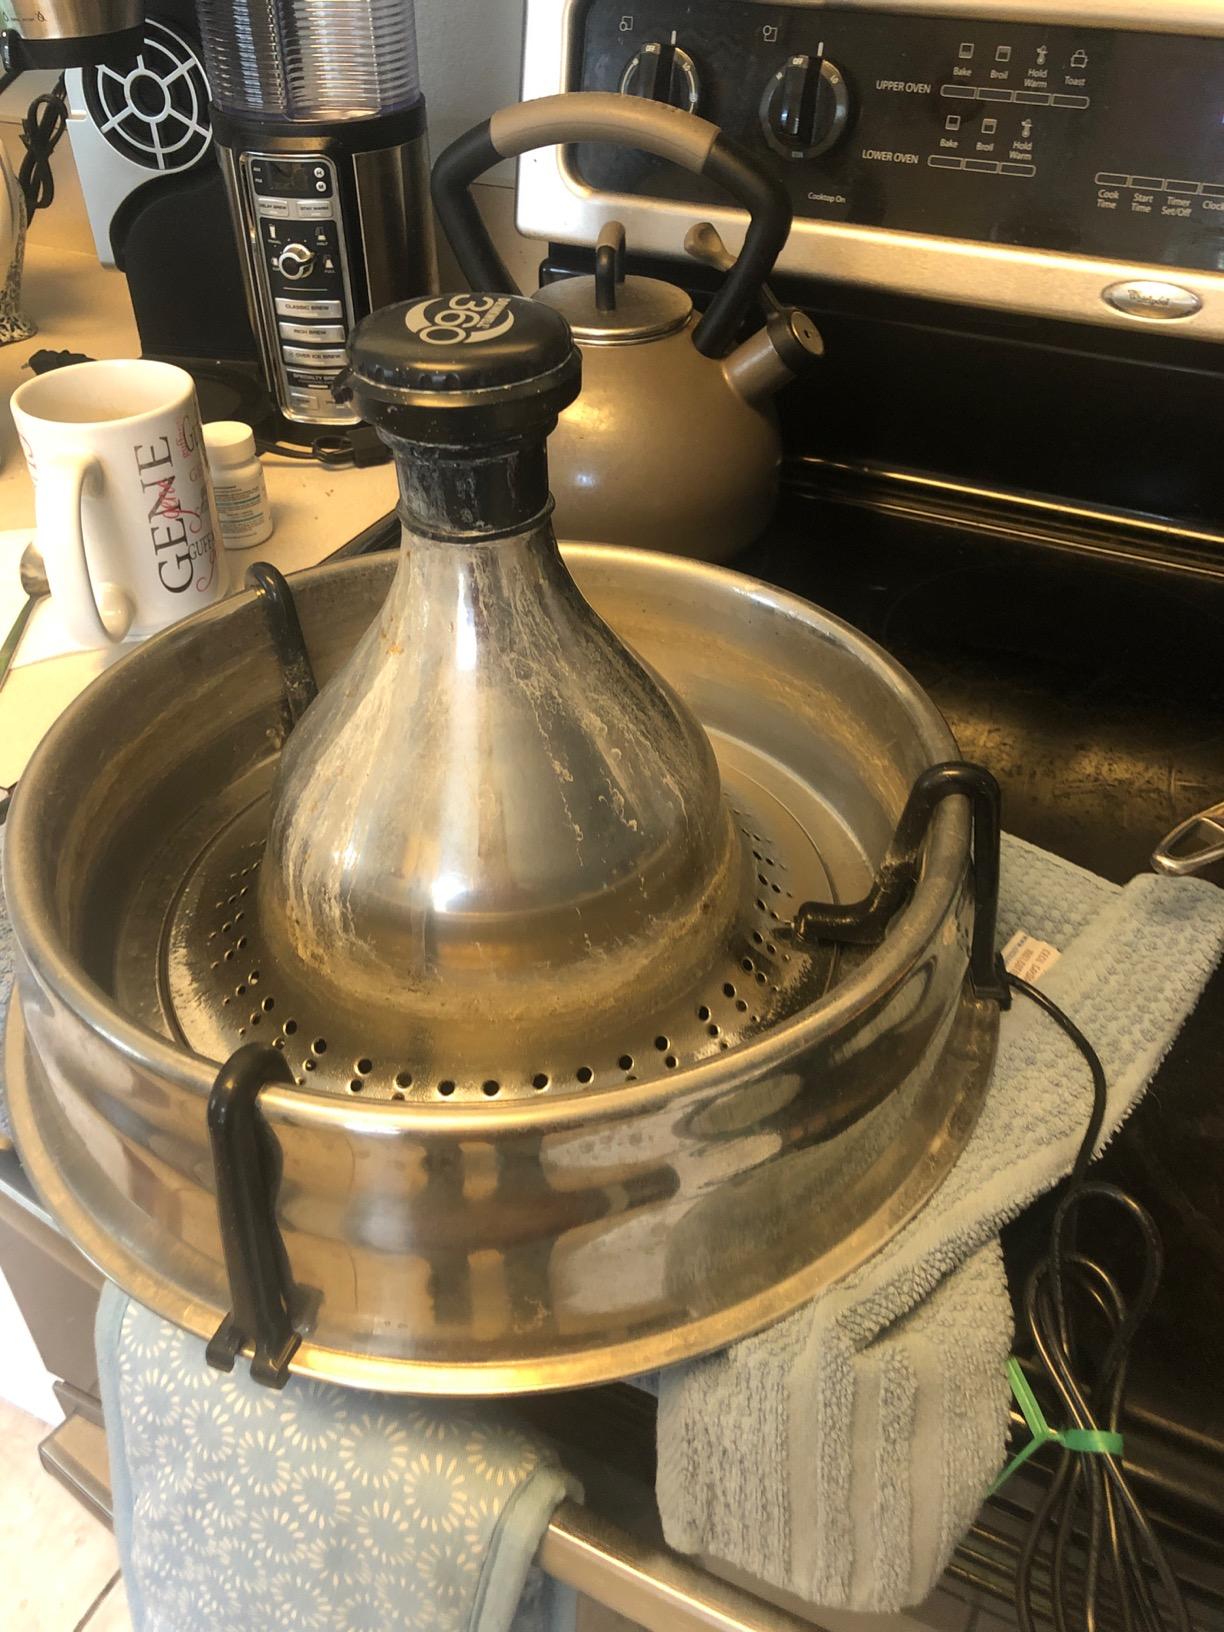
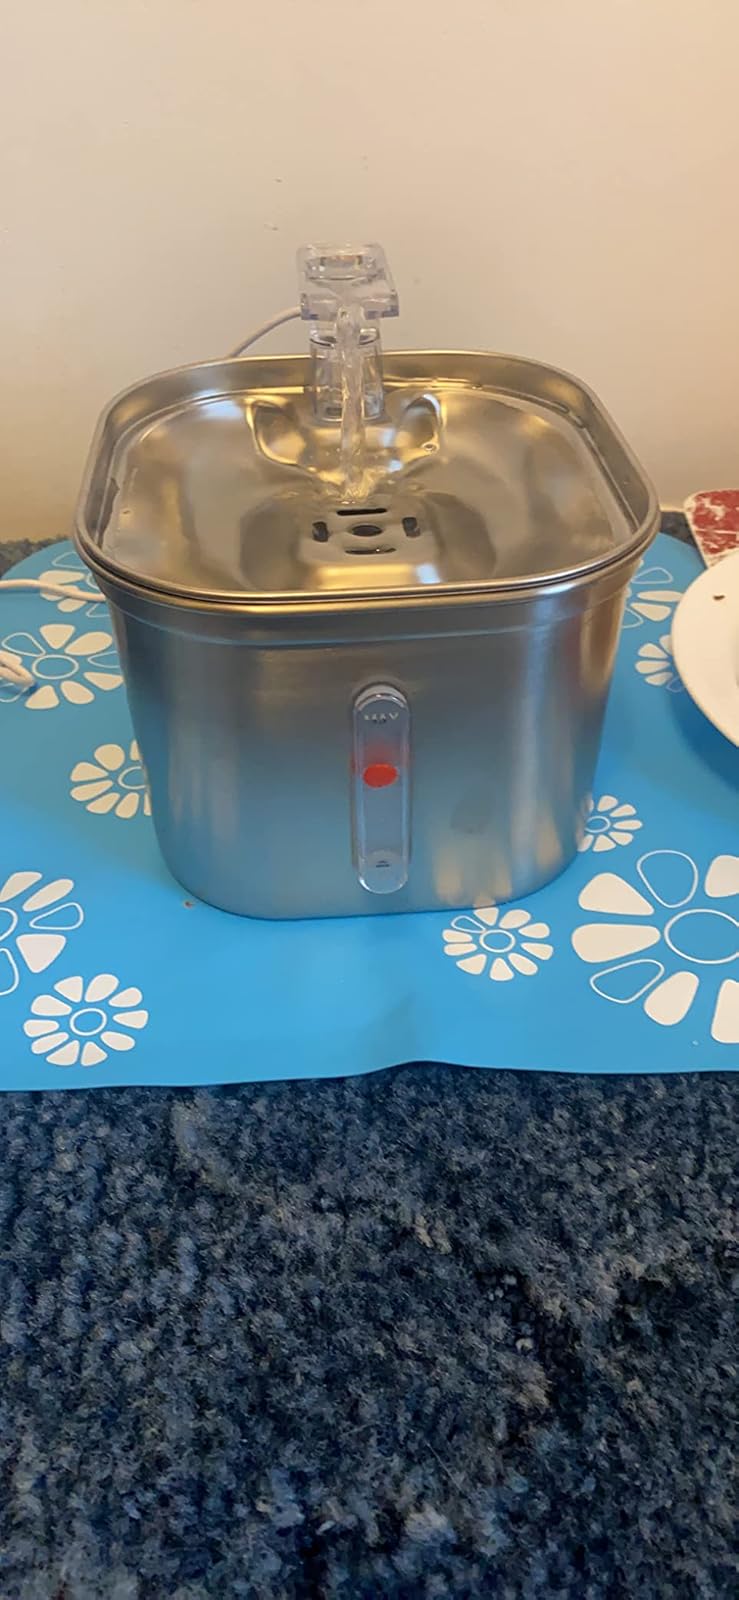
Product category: items_bowl
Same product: no